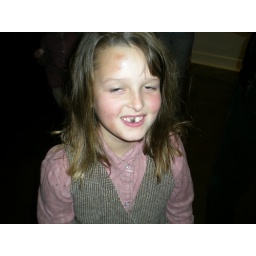
Little hobo girl we picked up by the train tracks